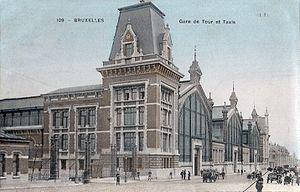
Bâtiments de la gare de Bruxelles-Tour et Taxi vers 1910.
La gare de Bruxelles-Tour et Taxis est une ancienne gare ferroviaire belge de la ligne 28/A de Y Pannenhuis à Bruxelles-Tour & Taxis, située à proximité du site actuel de Tour et Taxis, près du canal de Willebroeck, dans le quartier Laeken à Bruxelles.